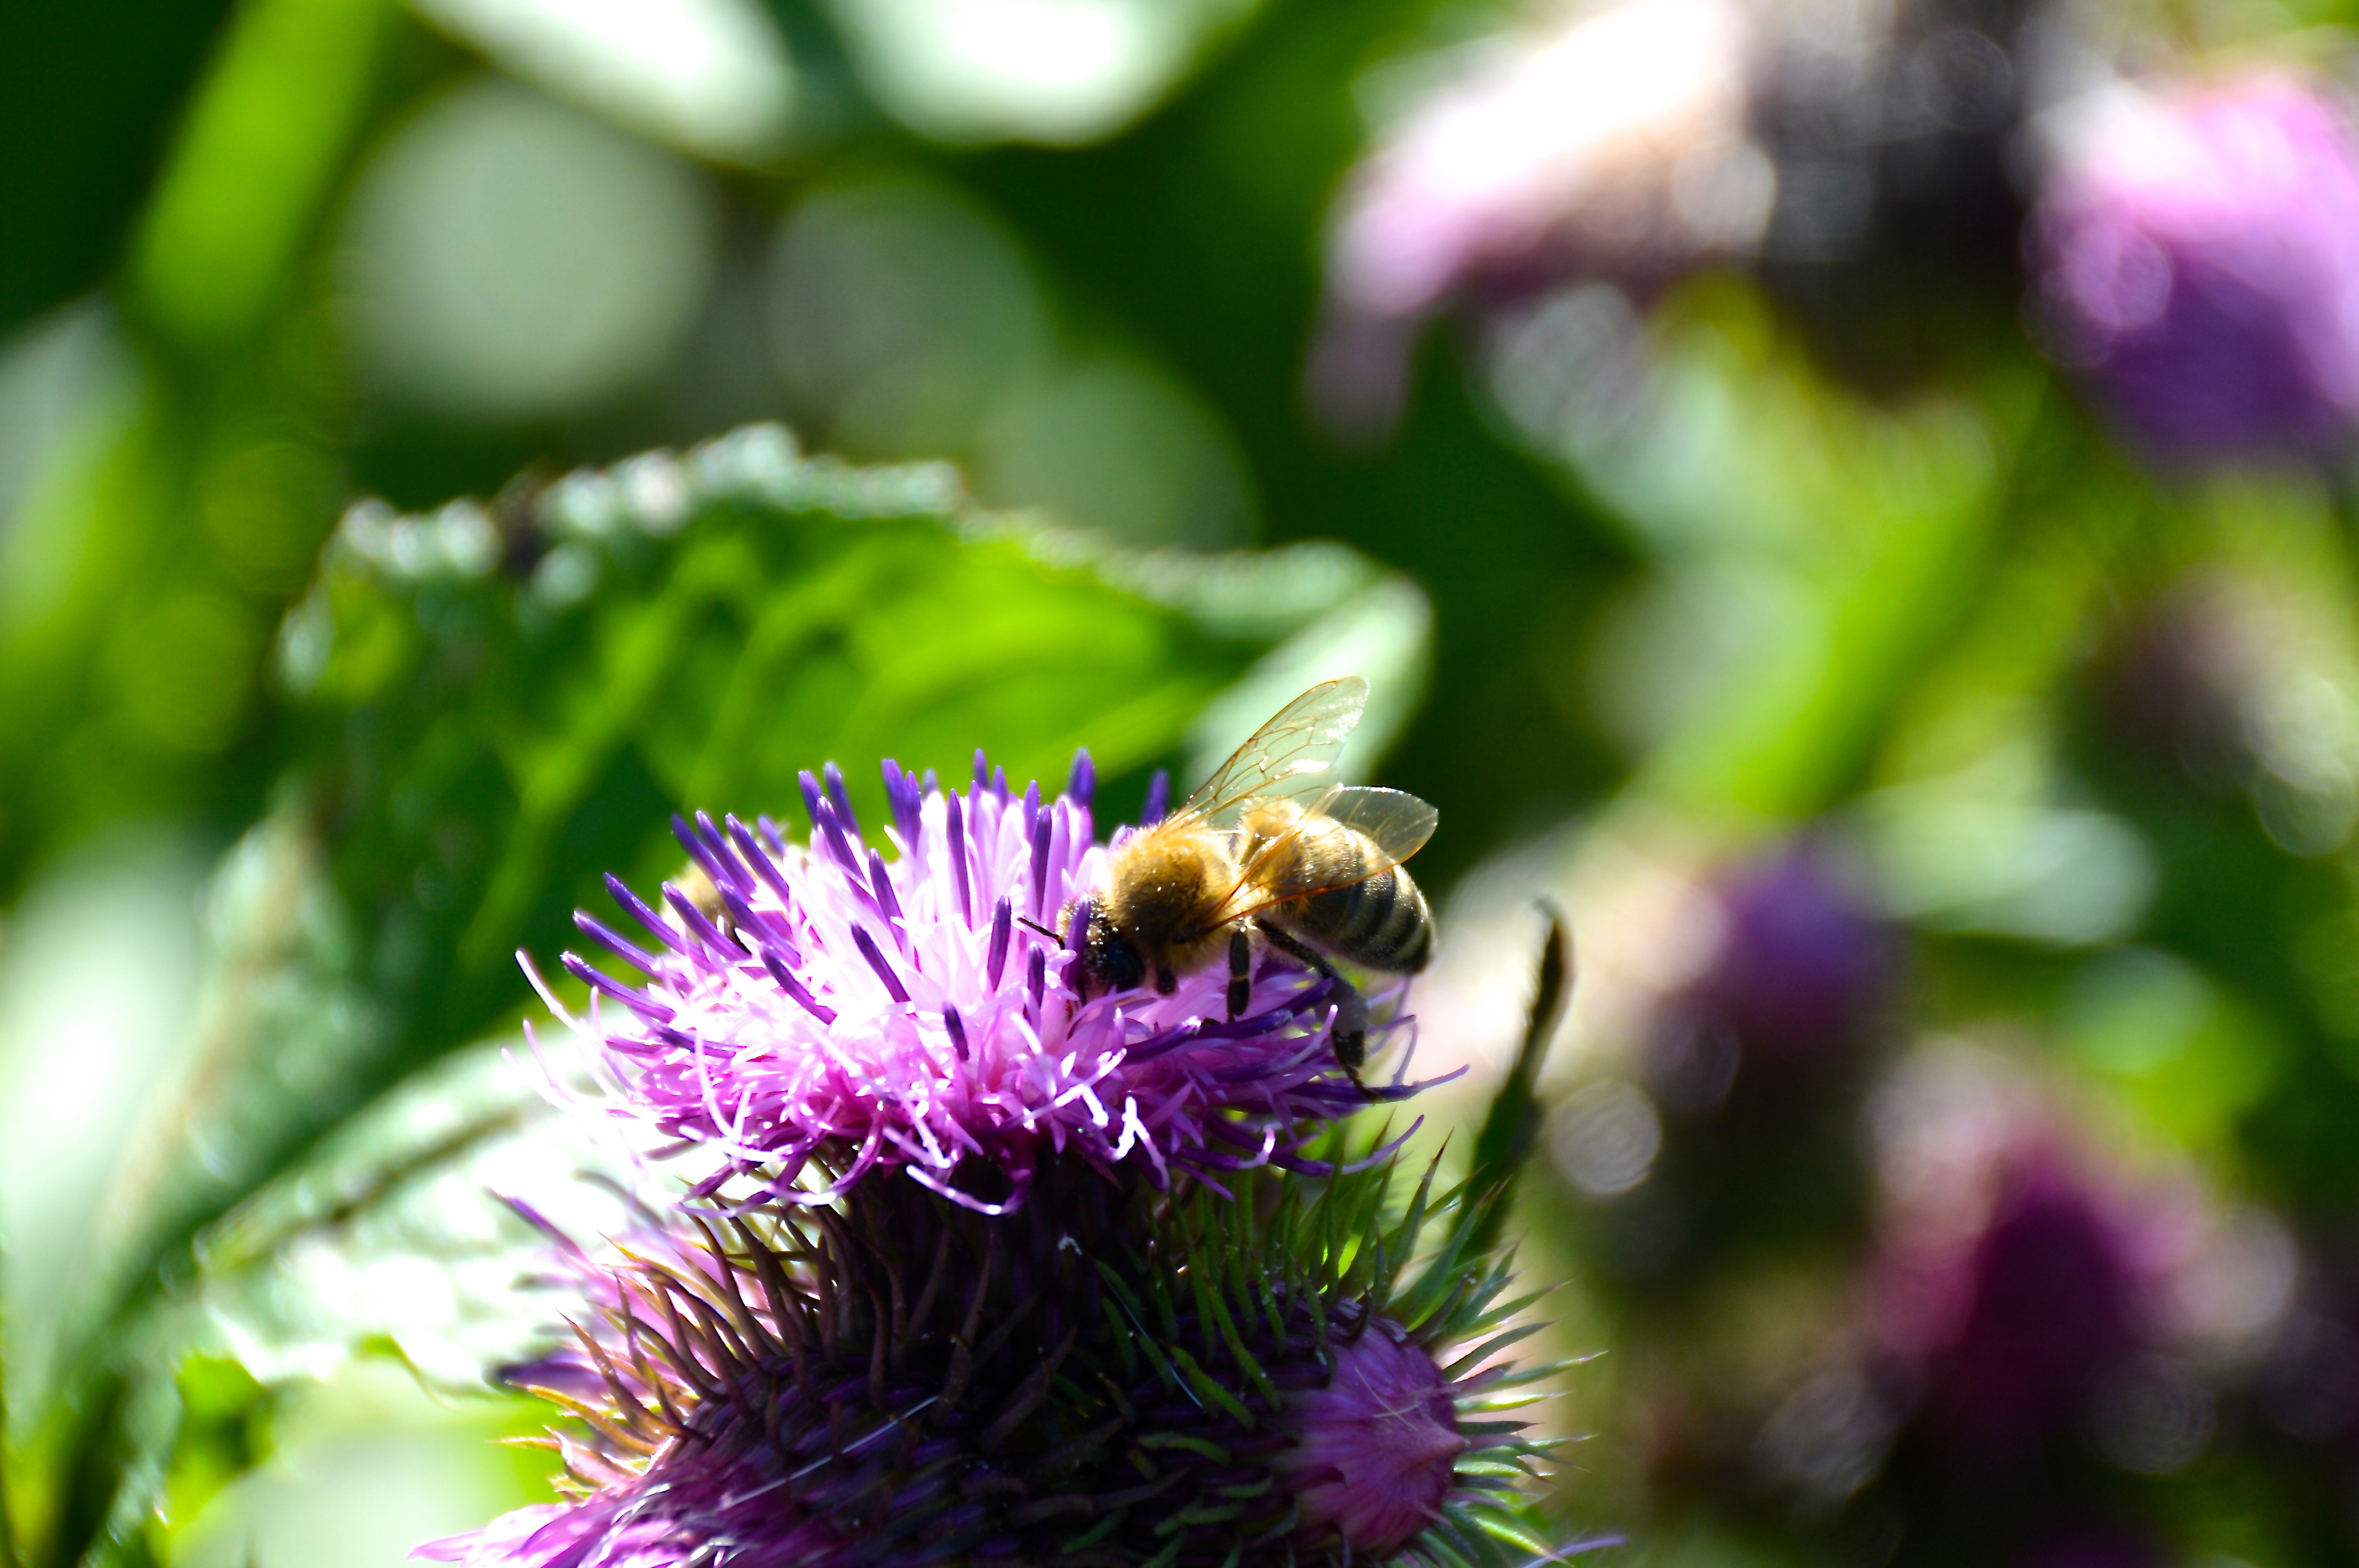
nature, blossom, plant, flower, summer, pollen, green, insect, botany, close, flora, fauna, invertebrate, wildflower, close up, bee, thistle, bumblebee, nectar, macro photography, flowering plant, honey bee, pollinator, land plant, membrane winged insect